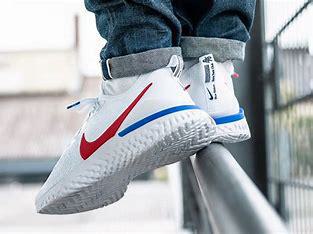
Brand: Nike
Model: Epic React Flyknit 2